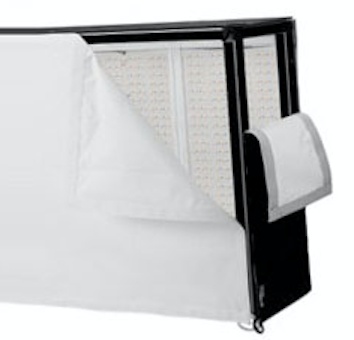
LiteTile LiteBox Diffusion, 96 in. x 48 in., Half Grid
LiteTile LiteBox Diffusion, 96 in. x 48 in., Half Grid
Brand: Litegear
Category: Cameras & Optics > Photography > Lighting & Studio > Studio Lighting Controls > Flash Diffusers